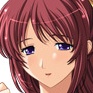
Portrait style: Anime Portrait